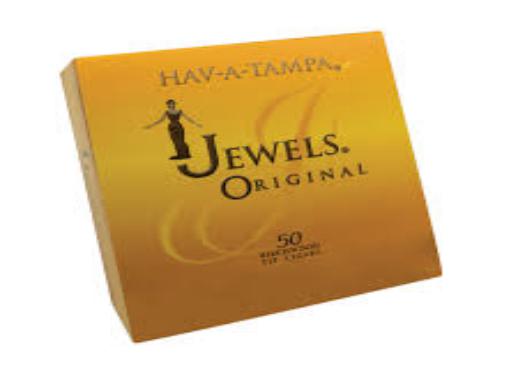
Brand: Hav-A-Tampa
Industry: Food